Governor of Tennessee

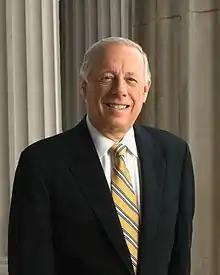
Former Governor Phil Bredesen

Ray Blanton was governor from 1975 to 1979. He was forced from office days early by a "coup" led by his own party's leaders Speaker Ned McWherter and Lieutenant Governor John S. Wilder to inaugurate Lamar Alexander early and forestall additional potential pardons of a questionable nature.